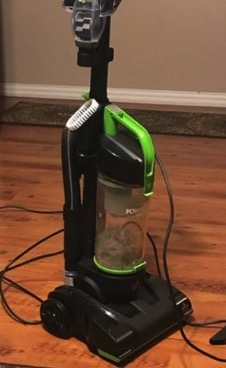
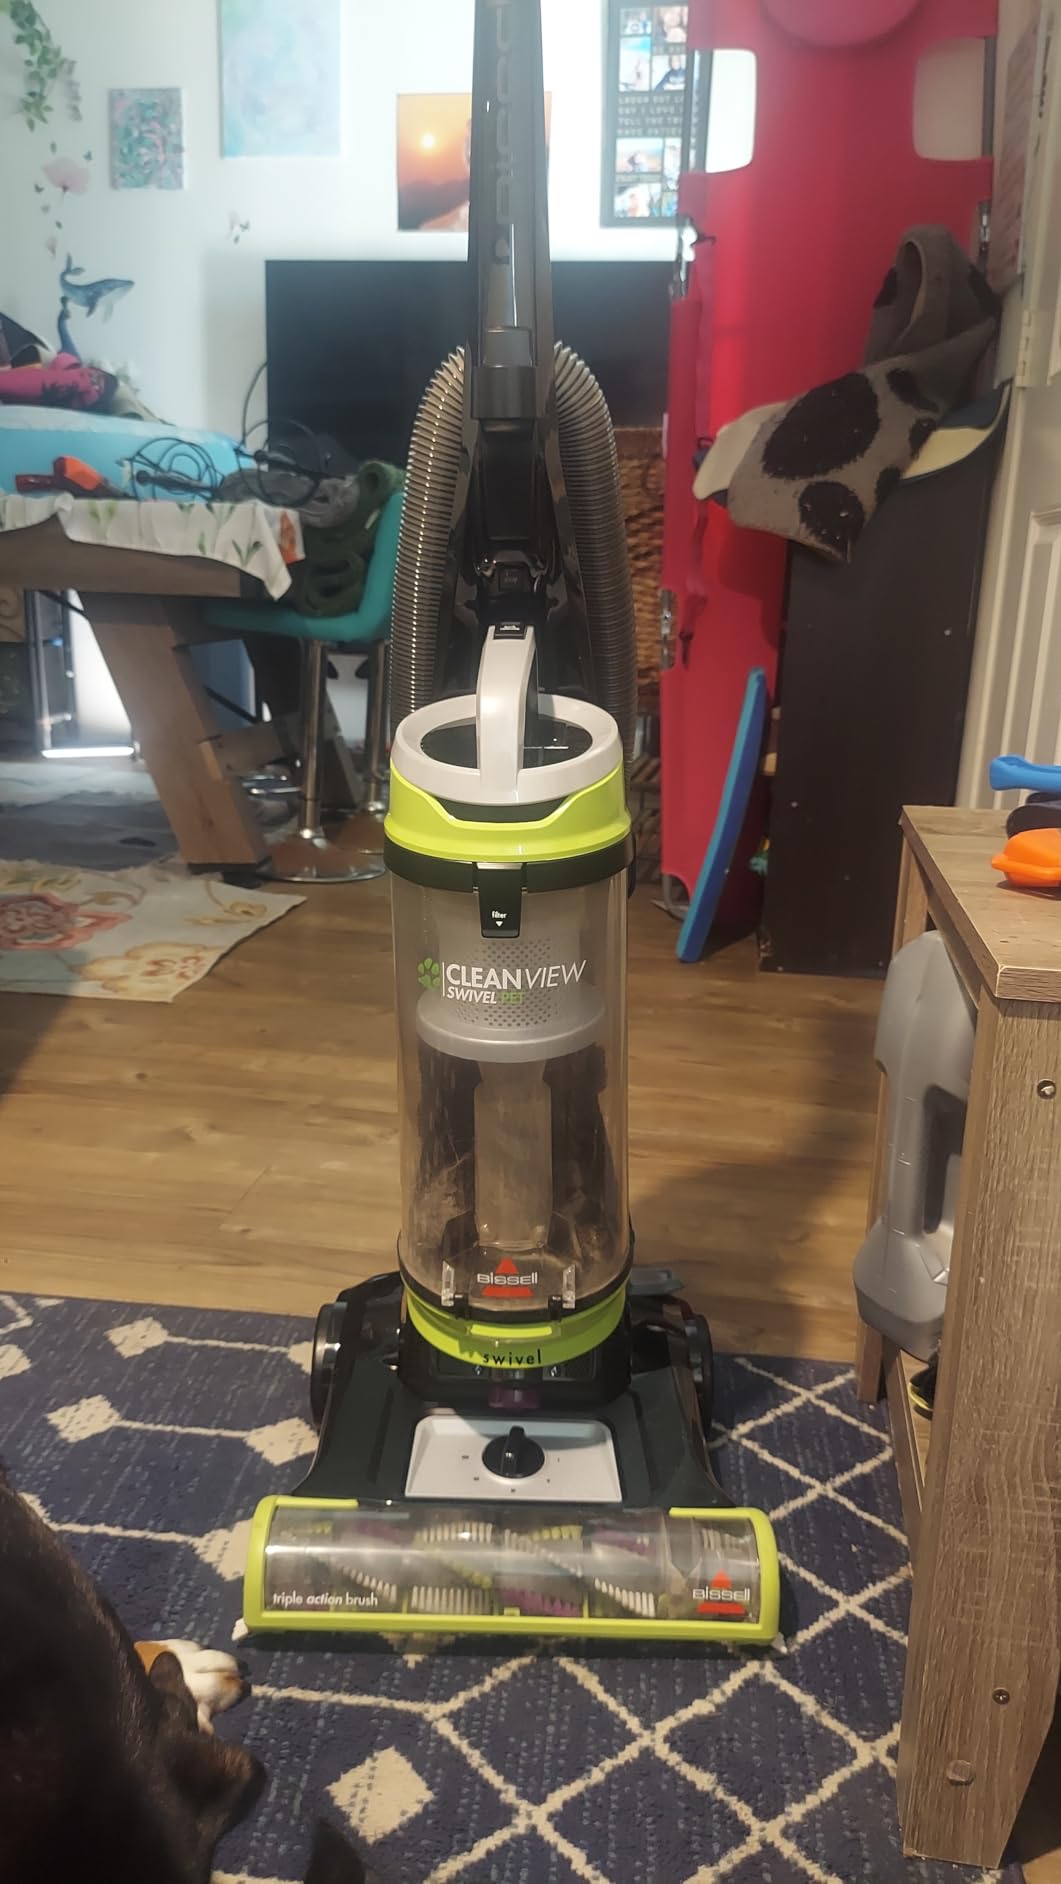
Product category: items_vacuum
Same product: no